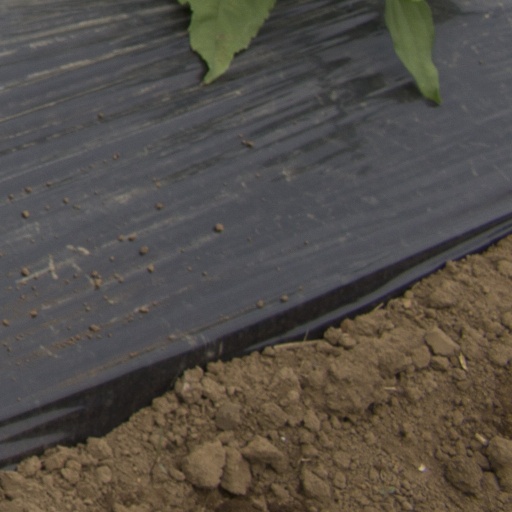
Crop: Jerusalem artichoke